South African Wars (1879–1915)

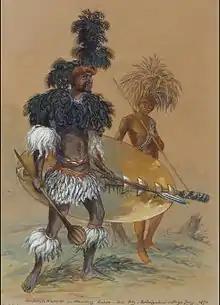
Matebele warrior in ceremonial dress, by Thomas Baines

During the second annual meeting of the South Africa Company, Rhodes stated that the company was on friendly terms with Lobengula, the last king of the Ndebele people, all the while knowing that war was to come. Ultimately, Jameson gave Lobengula's commanders an ultimatum to withdraw from Mashonaland. At the end of his meeting with Lobengula, who refused to move from the border, Jameson sent for Captain Lendy and Boer transport riders to find the Ndebele, and if they refused to leave to move them by force. When confronted, Captain Lendy followed orders and fired upon the Ndebele. After the men returned to Fort Victoria, Jameson sent word to Rhodes and Loch that they must go to war. By October, Jameson had gathered 650 volunteers and 900 Shona auxiliaries. Jameson continued to send word that Lobengula had troops planning to attack. The war was an easy win for Jameson, for as his troops advanced in Matabeleland, they swept over the Ndebele defenders with their machine guns and artillery. Once defeated, Lobengula destroyed his capital and fled to the north. Jameson's advancing troops followed him, reaching Bulawayo on 4 November, but had no luck in finding Lobengula. In a desperate attempt to get away, Lobengula addressed a council of his indunas near the Shangani River and asked that they give all hidden gold to the white men to have peace. Ultimately, the gold was given to men that the messengers came across, and never did reach Jameson or his troops. Matabeleland was ultimately divided among the volunteers and several of Rhodes' officials.